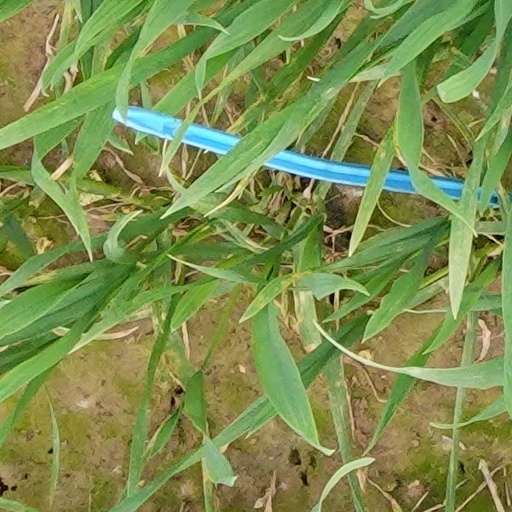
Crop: wheat